Feminist movements and ideologies

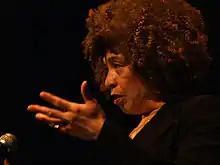
Angela Davis speaking at the University of Alberta on 28 March 2006

Black feminism argues that sexism, class oppression, and racism are inextricably bound together. Forms of feminism that strive to overcome sexism and class oppression but ignore race can discriminate against many people, including women, through racial bias. The National Black Feminist Organization (NBFO) was founded in 1973 by Florynce Kennedy, Margaret Sloan, and Doris Wright, and according to Wright it, "more than any other organization in the century launched a frontal assault on sexism and racism". The NBFO also helped inspire the founding of the Boston-based organization the Combahee River Collective in 1974 which not only led the way for crucial antiracist activism in Boston through the decade, but also provided a blueprint for Black feminism that still stands a quarter of a century later. Combahee member Barbara Smith's definition of feminism that still remains a model today states that, "feminism is the political theory and practice to free all women: women of color, working-class women, poor women, physically challenged women, lesbians, old women, as well as white economically privileged heterosexual women. Anything less than this is not feminism, but merely female self-aggrandizement." The Combahee River Collective argued in 1974 that the liberation of black women entails freedom for all people, since it would require the end of racism, sexism, and class oppression. One of the theories that evolved out of this movement was Alice Walker's womanism. It emerged after the early feminist movements that were led specifically by white women, were largely white middle-class movements, and had generally ignored oppression based on racism and classism. Alice Walker and other womanists pointed out that black women experienced a different and more intense kind of oppression from that of white women.